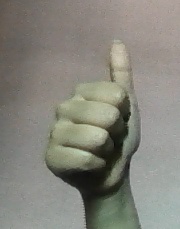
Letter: aleff